First Sino-Japanese War

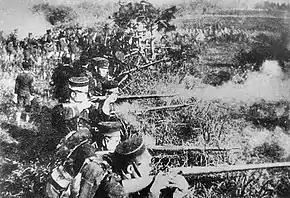
Japanese troops during the First Sino-Japanese War

On the eve of the outbreak of the war with China all men between the ages of 17 and 40 years were eligible for conscription, but only those who turned 20 were to be drafted while those who had turned 17 could volunteer. All men between the ages of 17 and 40, even those who had not received military training or were physically unfit, were considered part of the territorial militia or national guard ("kokumin"). Following the period of active military service ("gen-eki"), which lasted for three years, the soldiers became part of the first Reserve ("yōbi numbering 92,000 in 1893") and then the second Reserve ("kōbi numbering 106,000 in 1893"). All young and able-bodied men who did not receive basic military training due to exceptions and those conscripts who had not fully met the physical requirements of military service, became third Reserve ("hojū"). In time of war, the first Reserve ("yōbi") were to be called up first and they were intended to fill the ranks of the regular army units. Next to be called up were the "kōbi" reserve who were to be either used to further fill in the ranks of line units or to be formed into new ones. The "hojū" reserve members were to be called up only in exceptional circumstances, and the territorial militia or national guard would only be called up in case of an immediate enemy attack on or invasion of Japan.